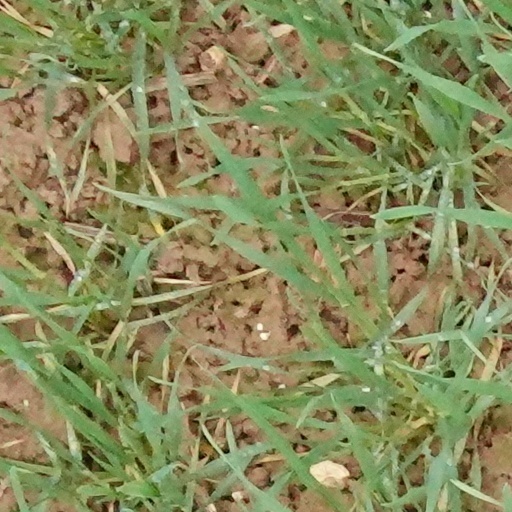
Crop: wheat